Midnight Love (TV series)

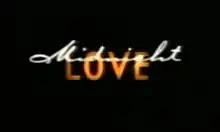
Title card, 2003

Midnight Love is a late-night music video block on the BET network that originally aired from August 10, 1985 until September 3, 2005. The show's creator, Alvin Jones, occasionally in voiceover, alongside various music artists. It showcased music videos of R&B/Soul ballads and Quiet Storm songs (Slow Jams).